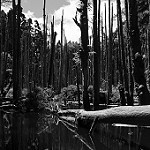
Scene: Outdoor